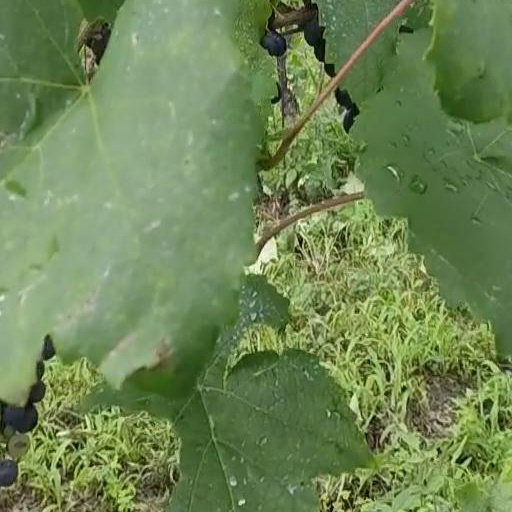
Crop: grape